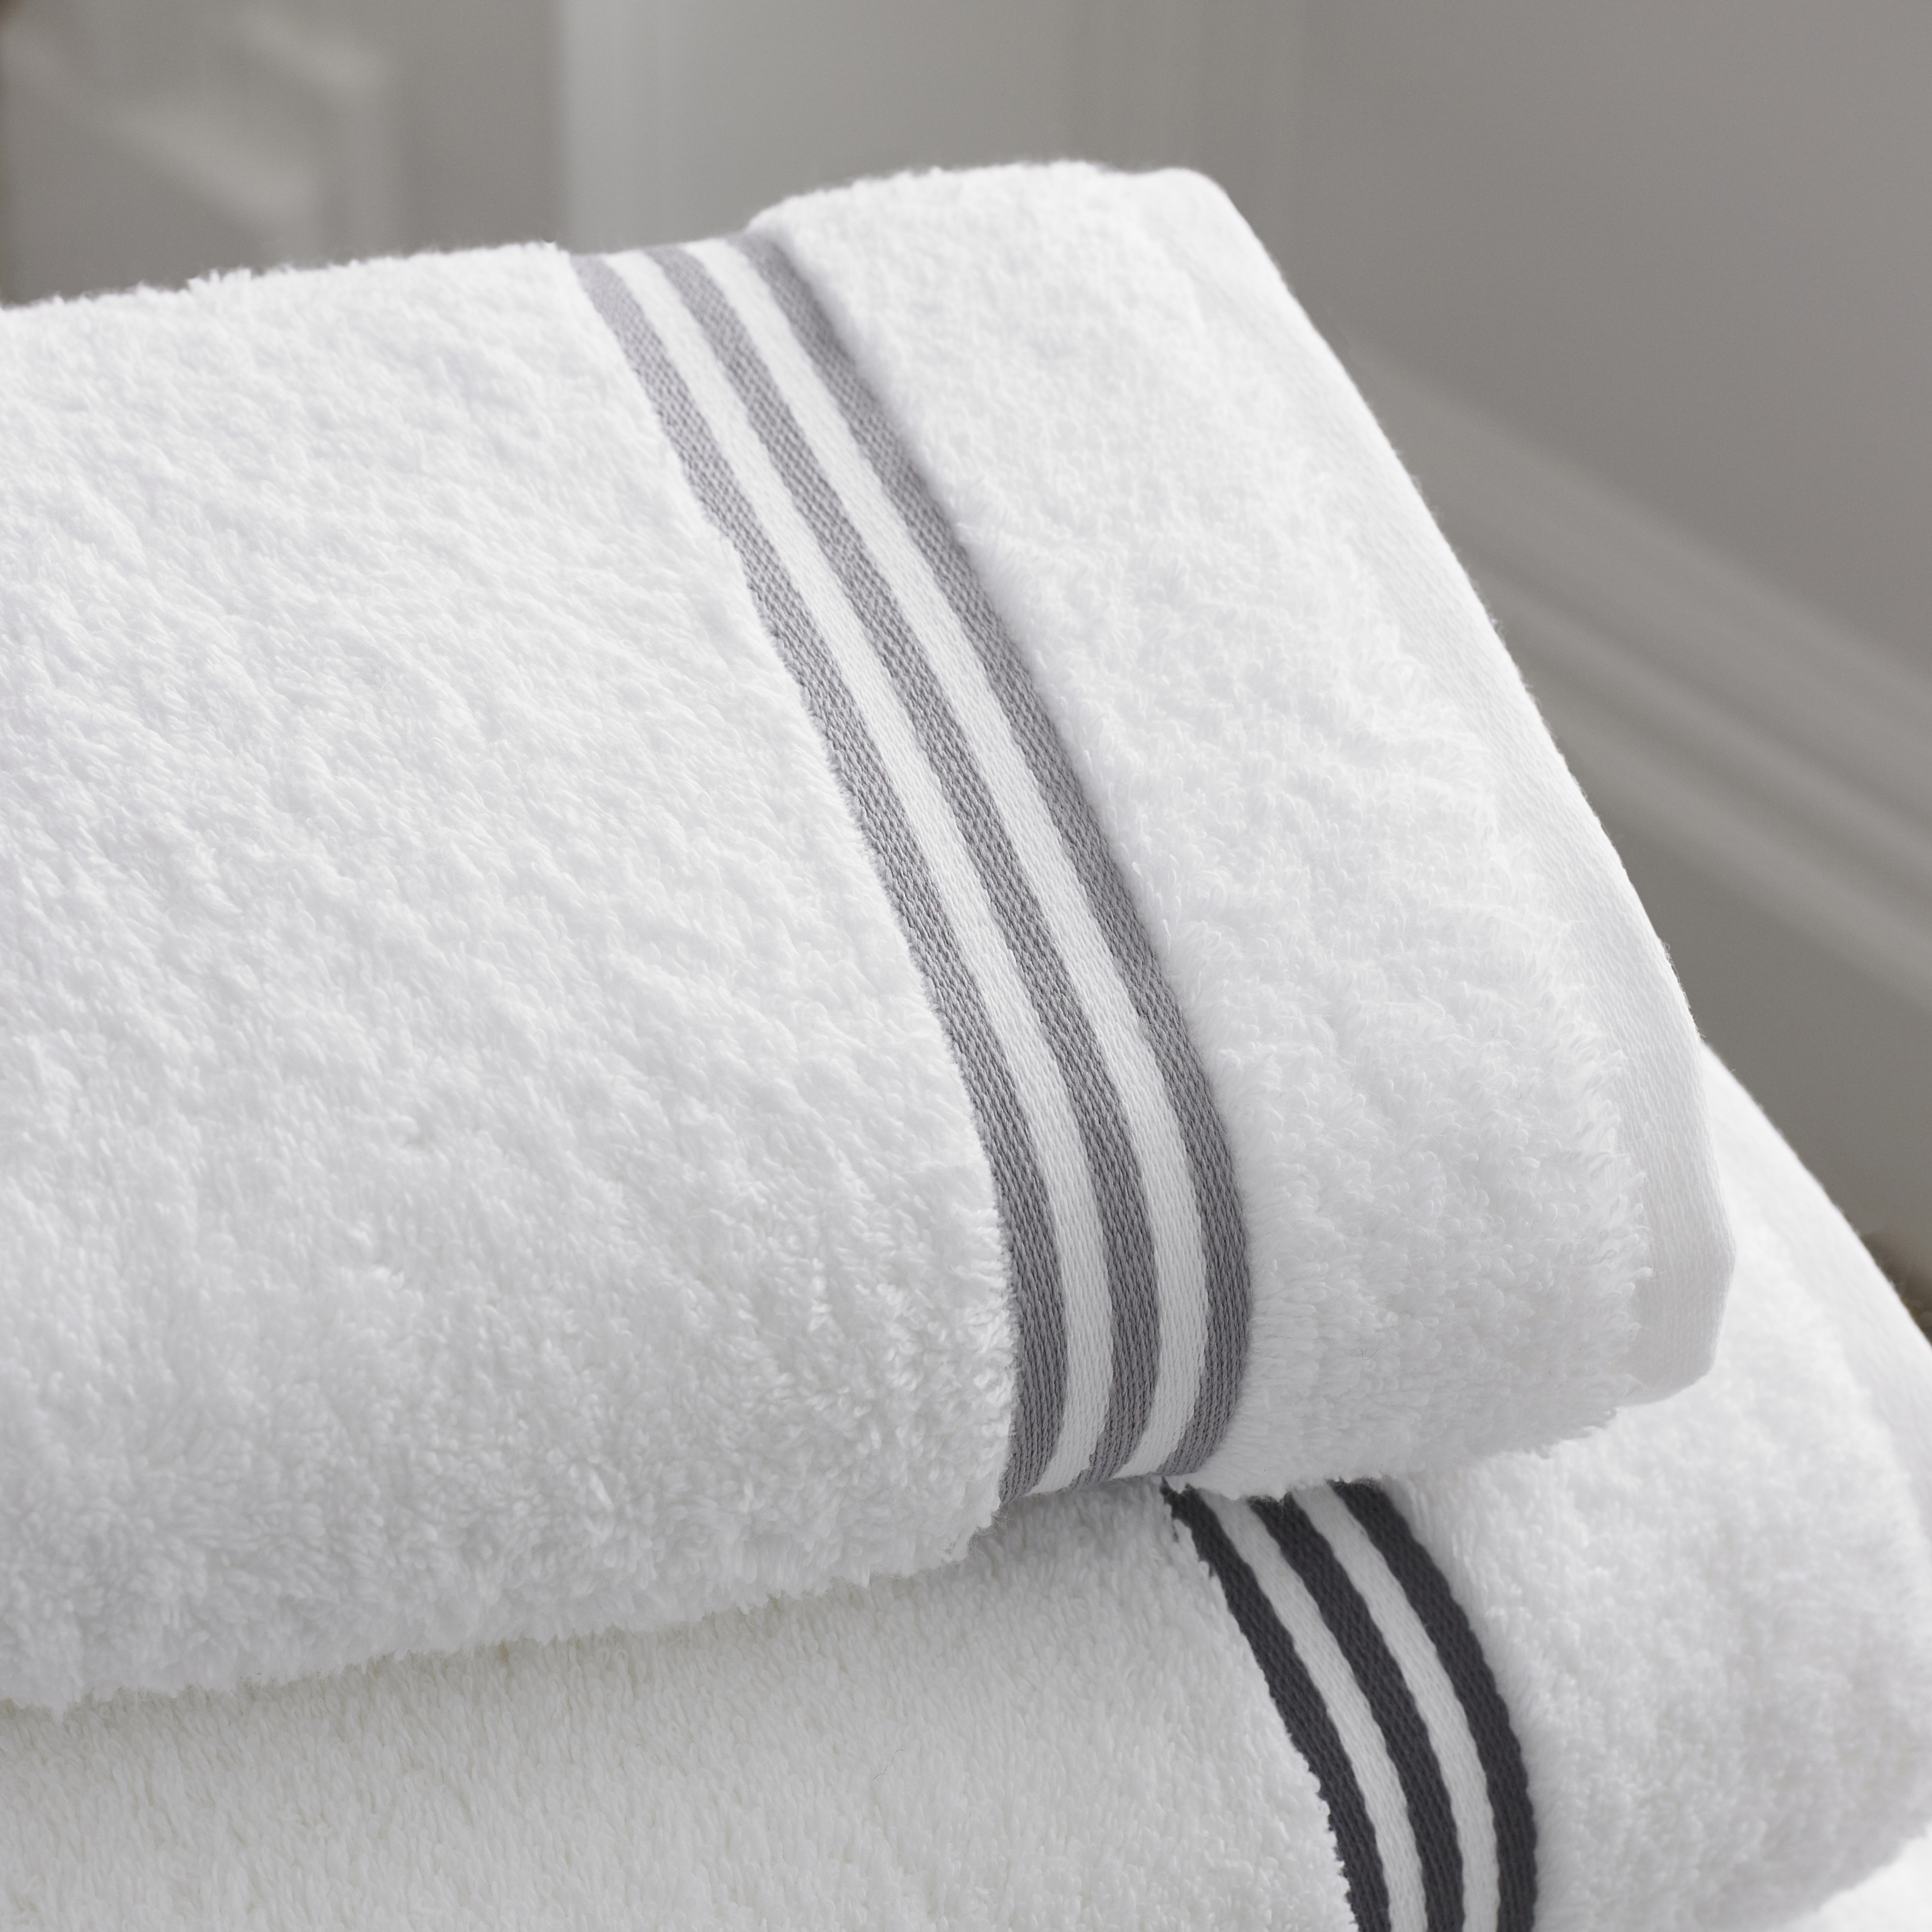
furniture, pillow, material, towel, bathroom, textile, towels, bath, linens, duvet cover, bed sheet, mattress pad